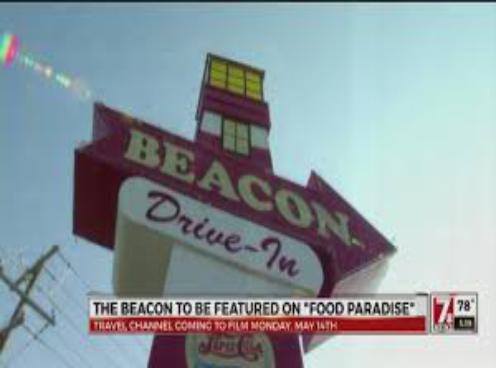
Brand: Beacon Drive In
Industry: Food